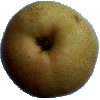
Label: Pear Forelle 1